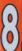
Number: 8